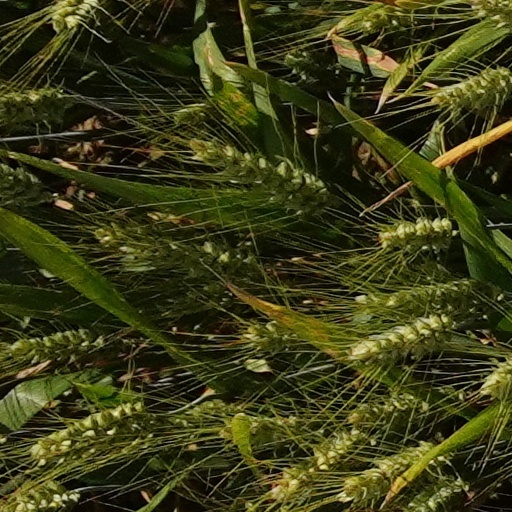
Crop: wheat